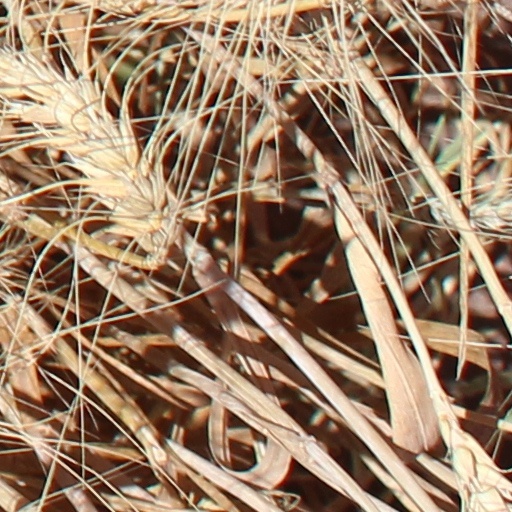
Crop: wheat